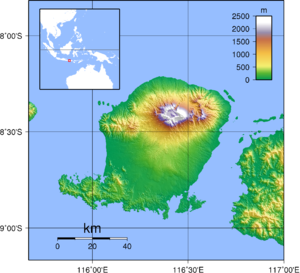
Sekotong Barat est la péninsule sud-ouest de l'île de Lombok en Indonésie, allant de la ville de Lembar à l’Est jusqu’à la pointe de Bangko Bangko, à l’Ouest.